Philadelphia Jack O'Brien

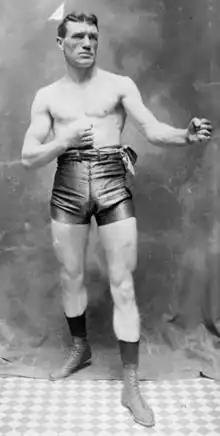
O'Brien in fighting pose

Born in Philadelphia, Hagan was the older brother to Young Jack O'Brien and the cousin of heavyweight boxer Jack Rowan.